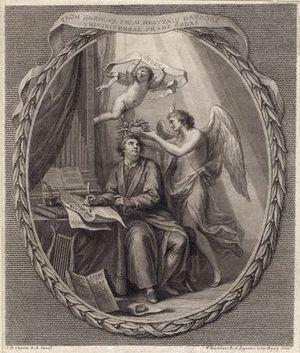
L'Ode for St. Cecilia's Day est une œuvre lyrique de Georg Friedrich Haendel qu'il composa en 1739 sur un poème éponyme - en anglais - de John Dryden écrit en 1687, exaltant le rôle de la musique dans l'harmonie de l'Univers. Le titre réfère à Sainte Cécile, sainte patronne traditionnelle des musiciens.
Agrippina est un opera seria en trois actes composé par Georg Friedrich Haendel, d'après un livret de Vincenzo Grimani. Composé pour la saison 1709-1710 du Carnaval de Venise, l'opéra raconte l'histoire d'Agrippine la Jeune, la mère de Néron, complotant contre l'empereur romain Claude pour mettre son fils sur le trône. Le livret de Grimani, qui compte parmi l'un des mieux mis en scène par Haendel, est décrit comme une comédie satirique antihéroïque, parsemée d'allusions à la vie politique de l'époque. En outre, plusieurs spécialistes pensent que ces allusions font écho à la rivalité qui opposa Grimani et le pape Clément XI.